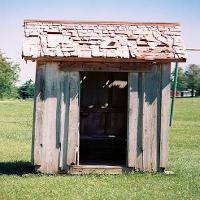
Weather: sun or clear